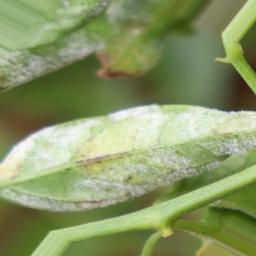
Label: powdery mildew